Levie

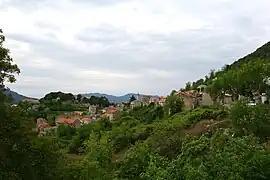
A view of the old village of Levie

Levie is a commune in the French department of Corse-du-Sud, collectivity of Corsica, France. The ruined Bronze Age fortified village Cucuruzzu is situated in the commune.